2014–15 PFC Levski Sofia season

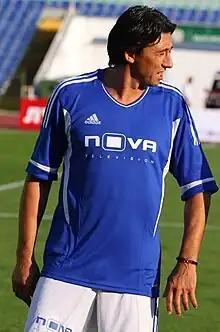
Daniel Borimirov returned to the club as head of the youth department.

In the first day of July Vladimir Gadzhev returned to the club and signed a new 1-year contract after failing to find a new club abroad in which to continue his career. On 8 July attacking midfielder Miguel Bedoya signed a 2-year contract with the club. 10 days later Levski signed with another Spanish player Añete. Bedoya and Añete are the 3rd and 4th Spanish players to play for the club after Toni Calvo and Alejandro Pérez. Veselin Minev also returned to the club signing a 2-year contract which wasn't accepted well from the fans and at the friendly game against Haskovo the supporters swore at the left back. In the meantime 18-year-old youngster from the Academy Deyan Ivanov signed his first professional contract with the club. The defender will stay with the Blues until 2017.